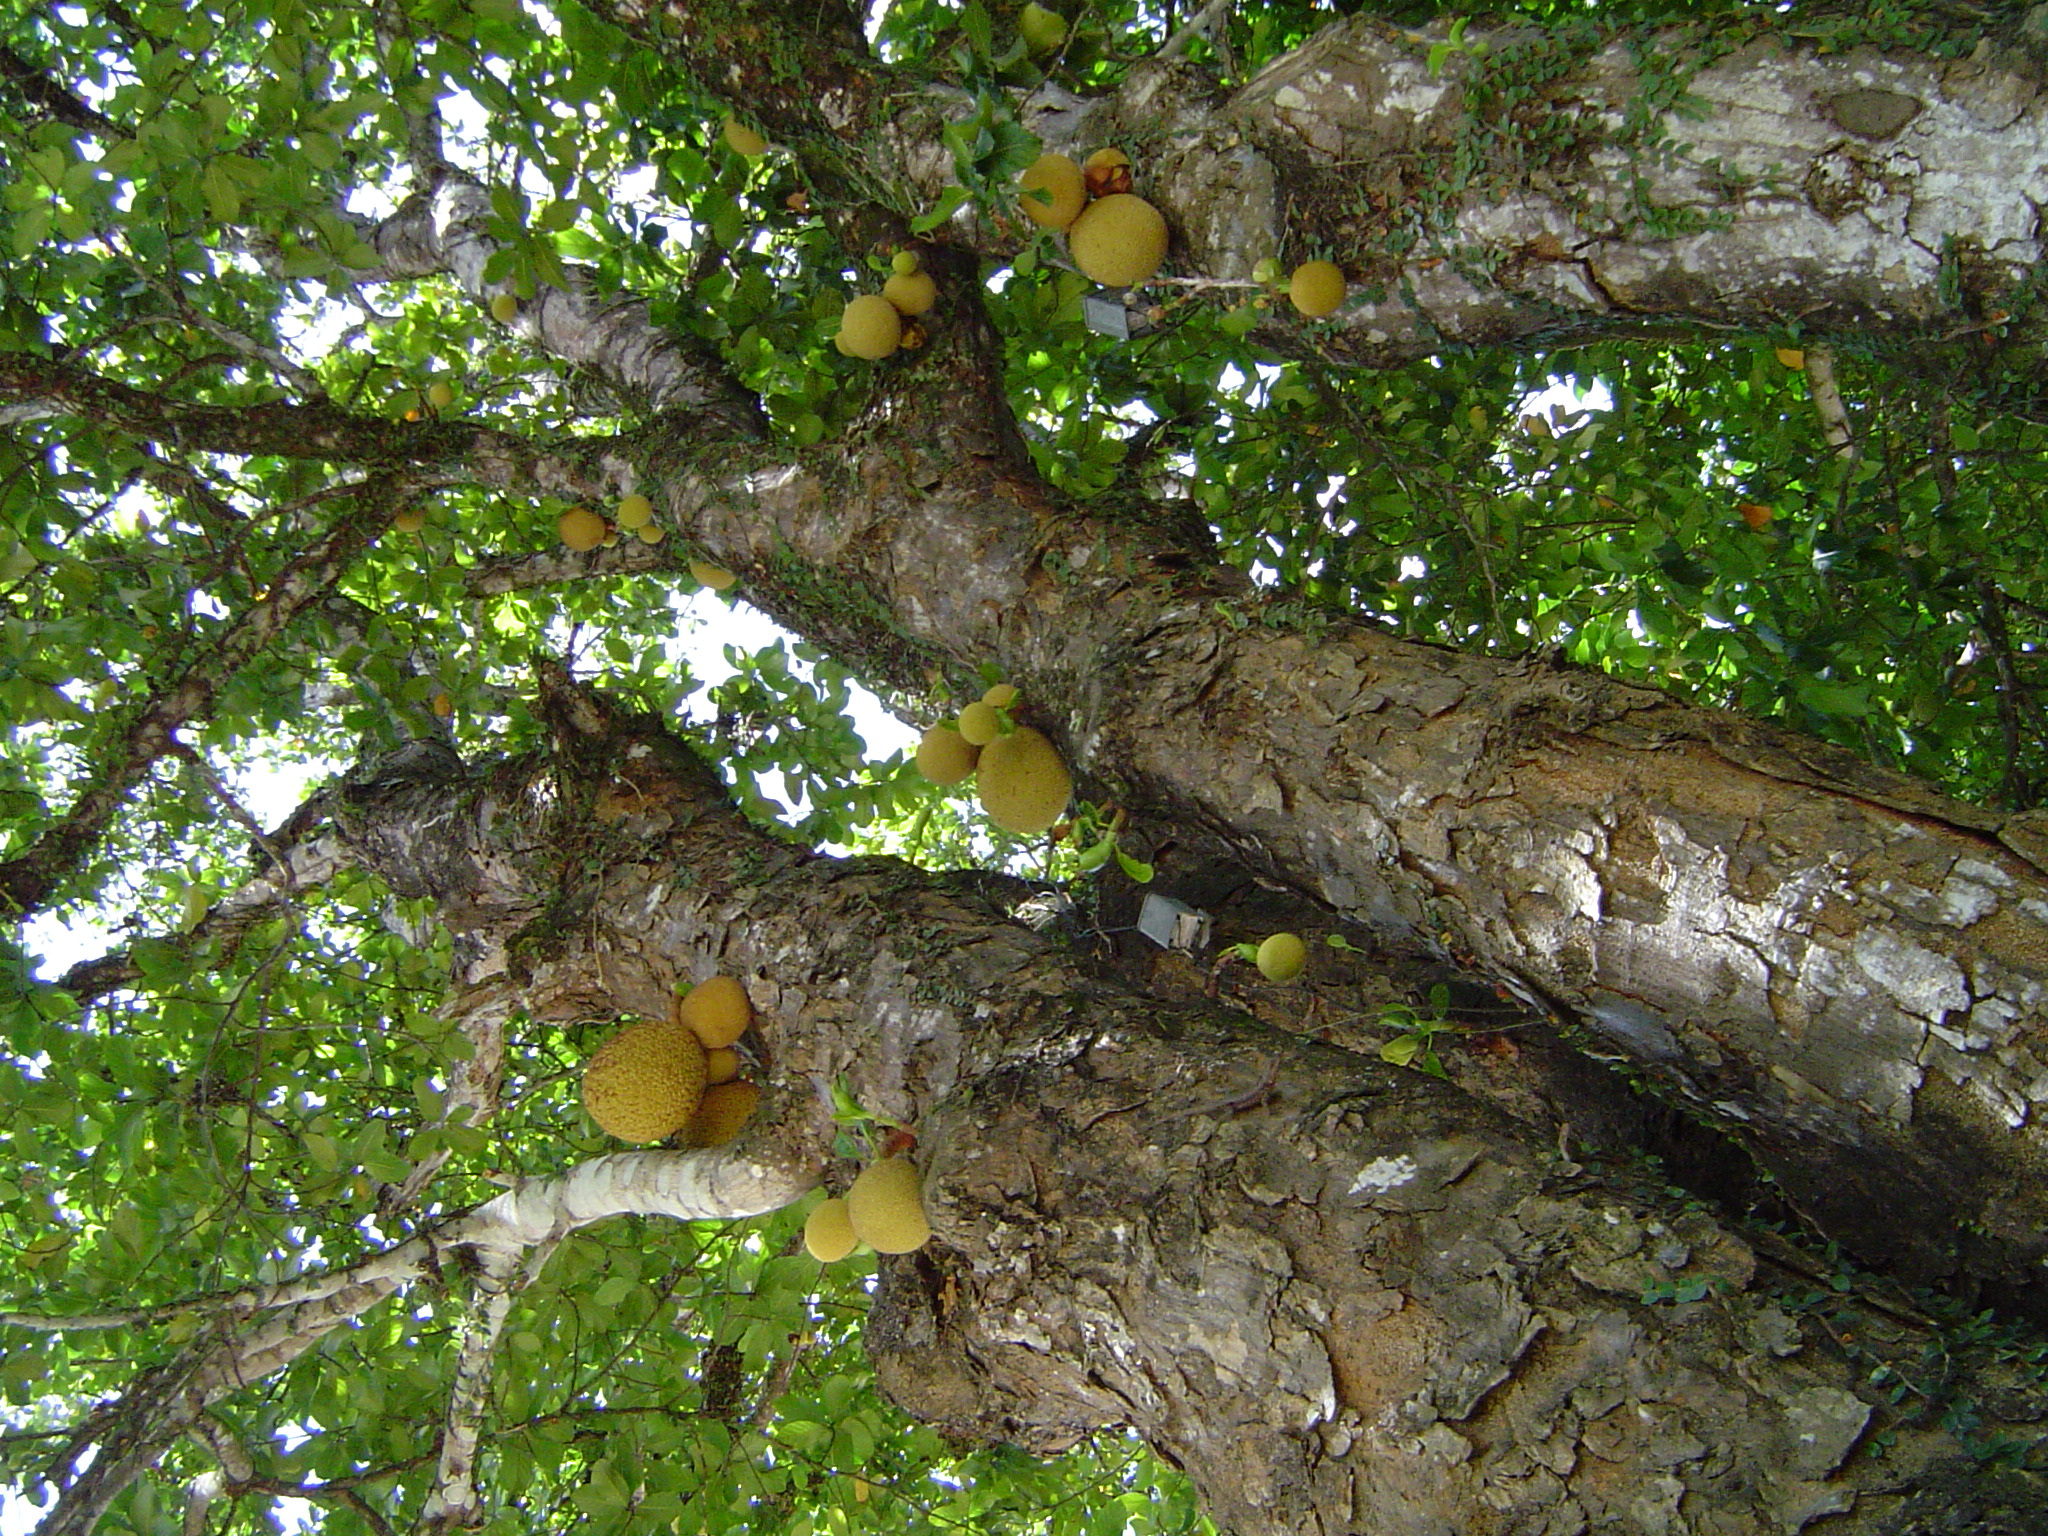
tree, nature, forest, branch, plant, leaf, flower, trunk, wildlife, jungle, produce, botany, flora, rainforest, deciduous, woodland, jackfruit, jaca, arvore, flowering plant, woody plant, land plant